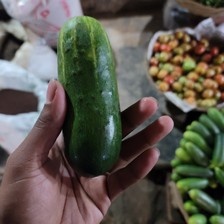
Label: cucumber